Bridge in Franklin Township

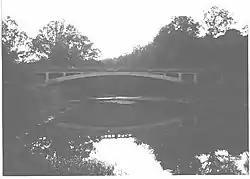
Bridge in Franklin Township, 1982

Bridge in Franklin Township is a historic arch bridge located at Franklin Township in Greene County, Pennsylvania. It is a , open spandrel, concrete arch bridge constructed in 1919-1921. It crosses Ten Mile Creek.